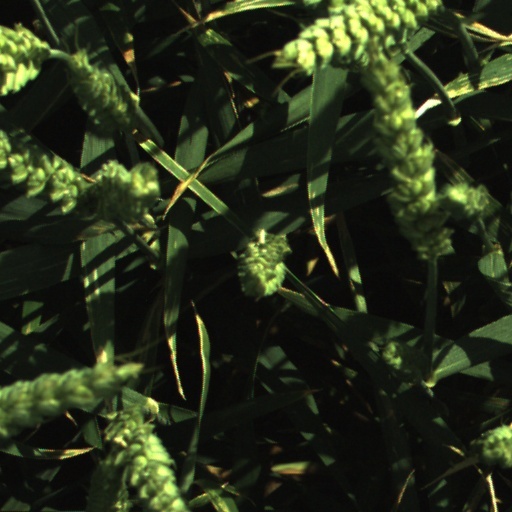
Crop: wheat